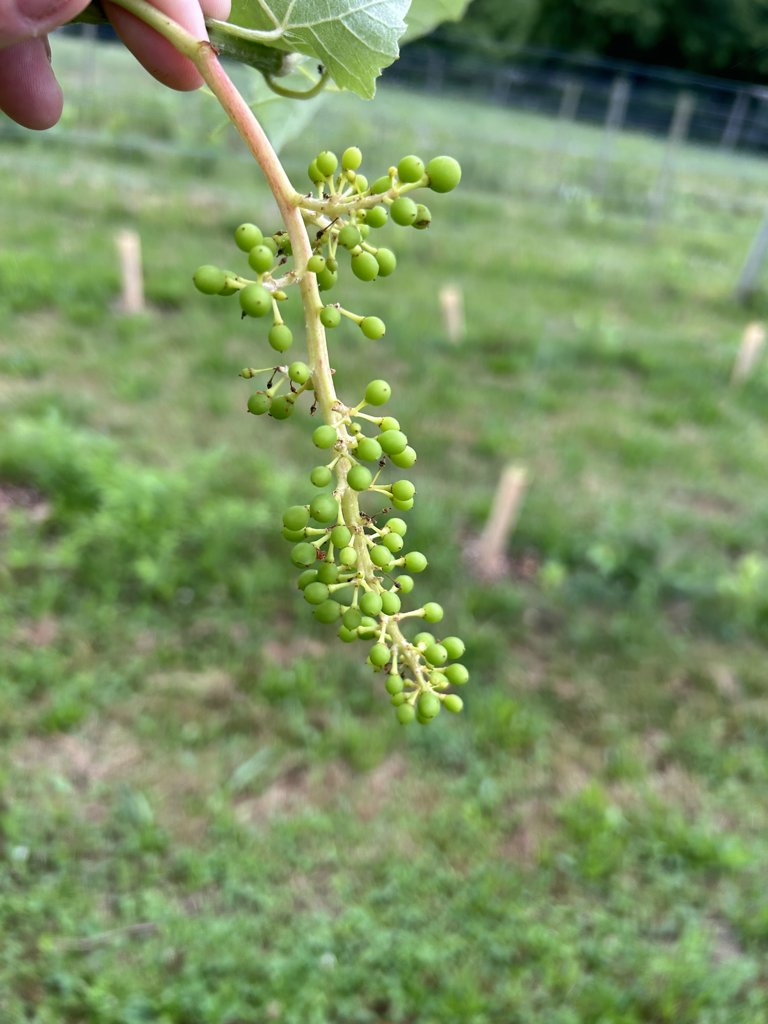
Berries visible: 86
Grape clusters: 1